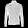
Label: Coat